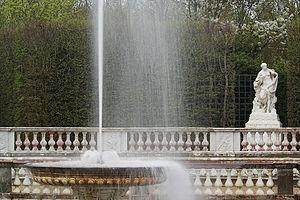
Grandes-Eaux d'avril 2009 - Petit Parc du Château de Versailles - Bosquet des Dômes Removed watermark: Jérémy Flavien Hubert
Le jardin de Versailles, également appelé jardin du château de Versailles ou, au pluriel, les jardins de Versailles ou les jardins du château de Versailles, est situé à l'ouest du château de Versailles.